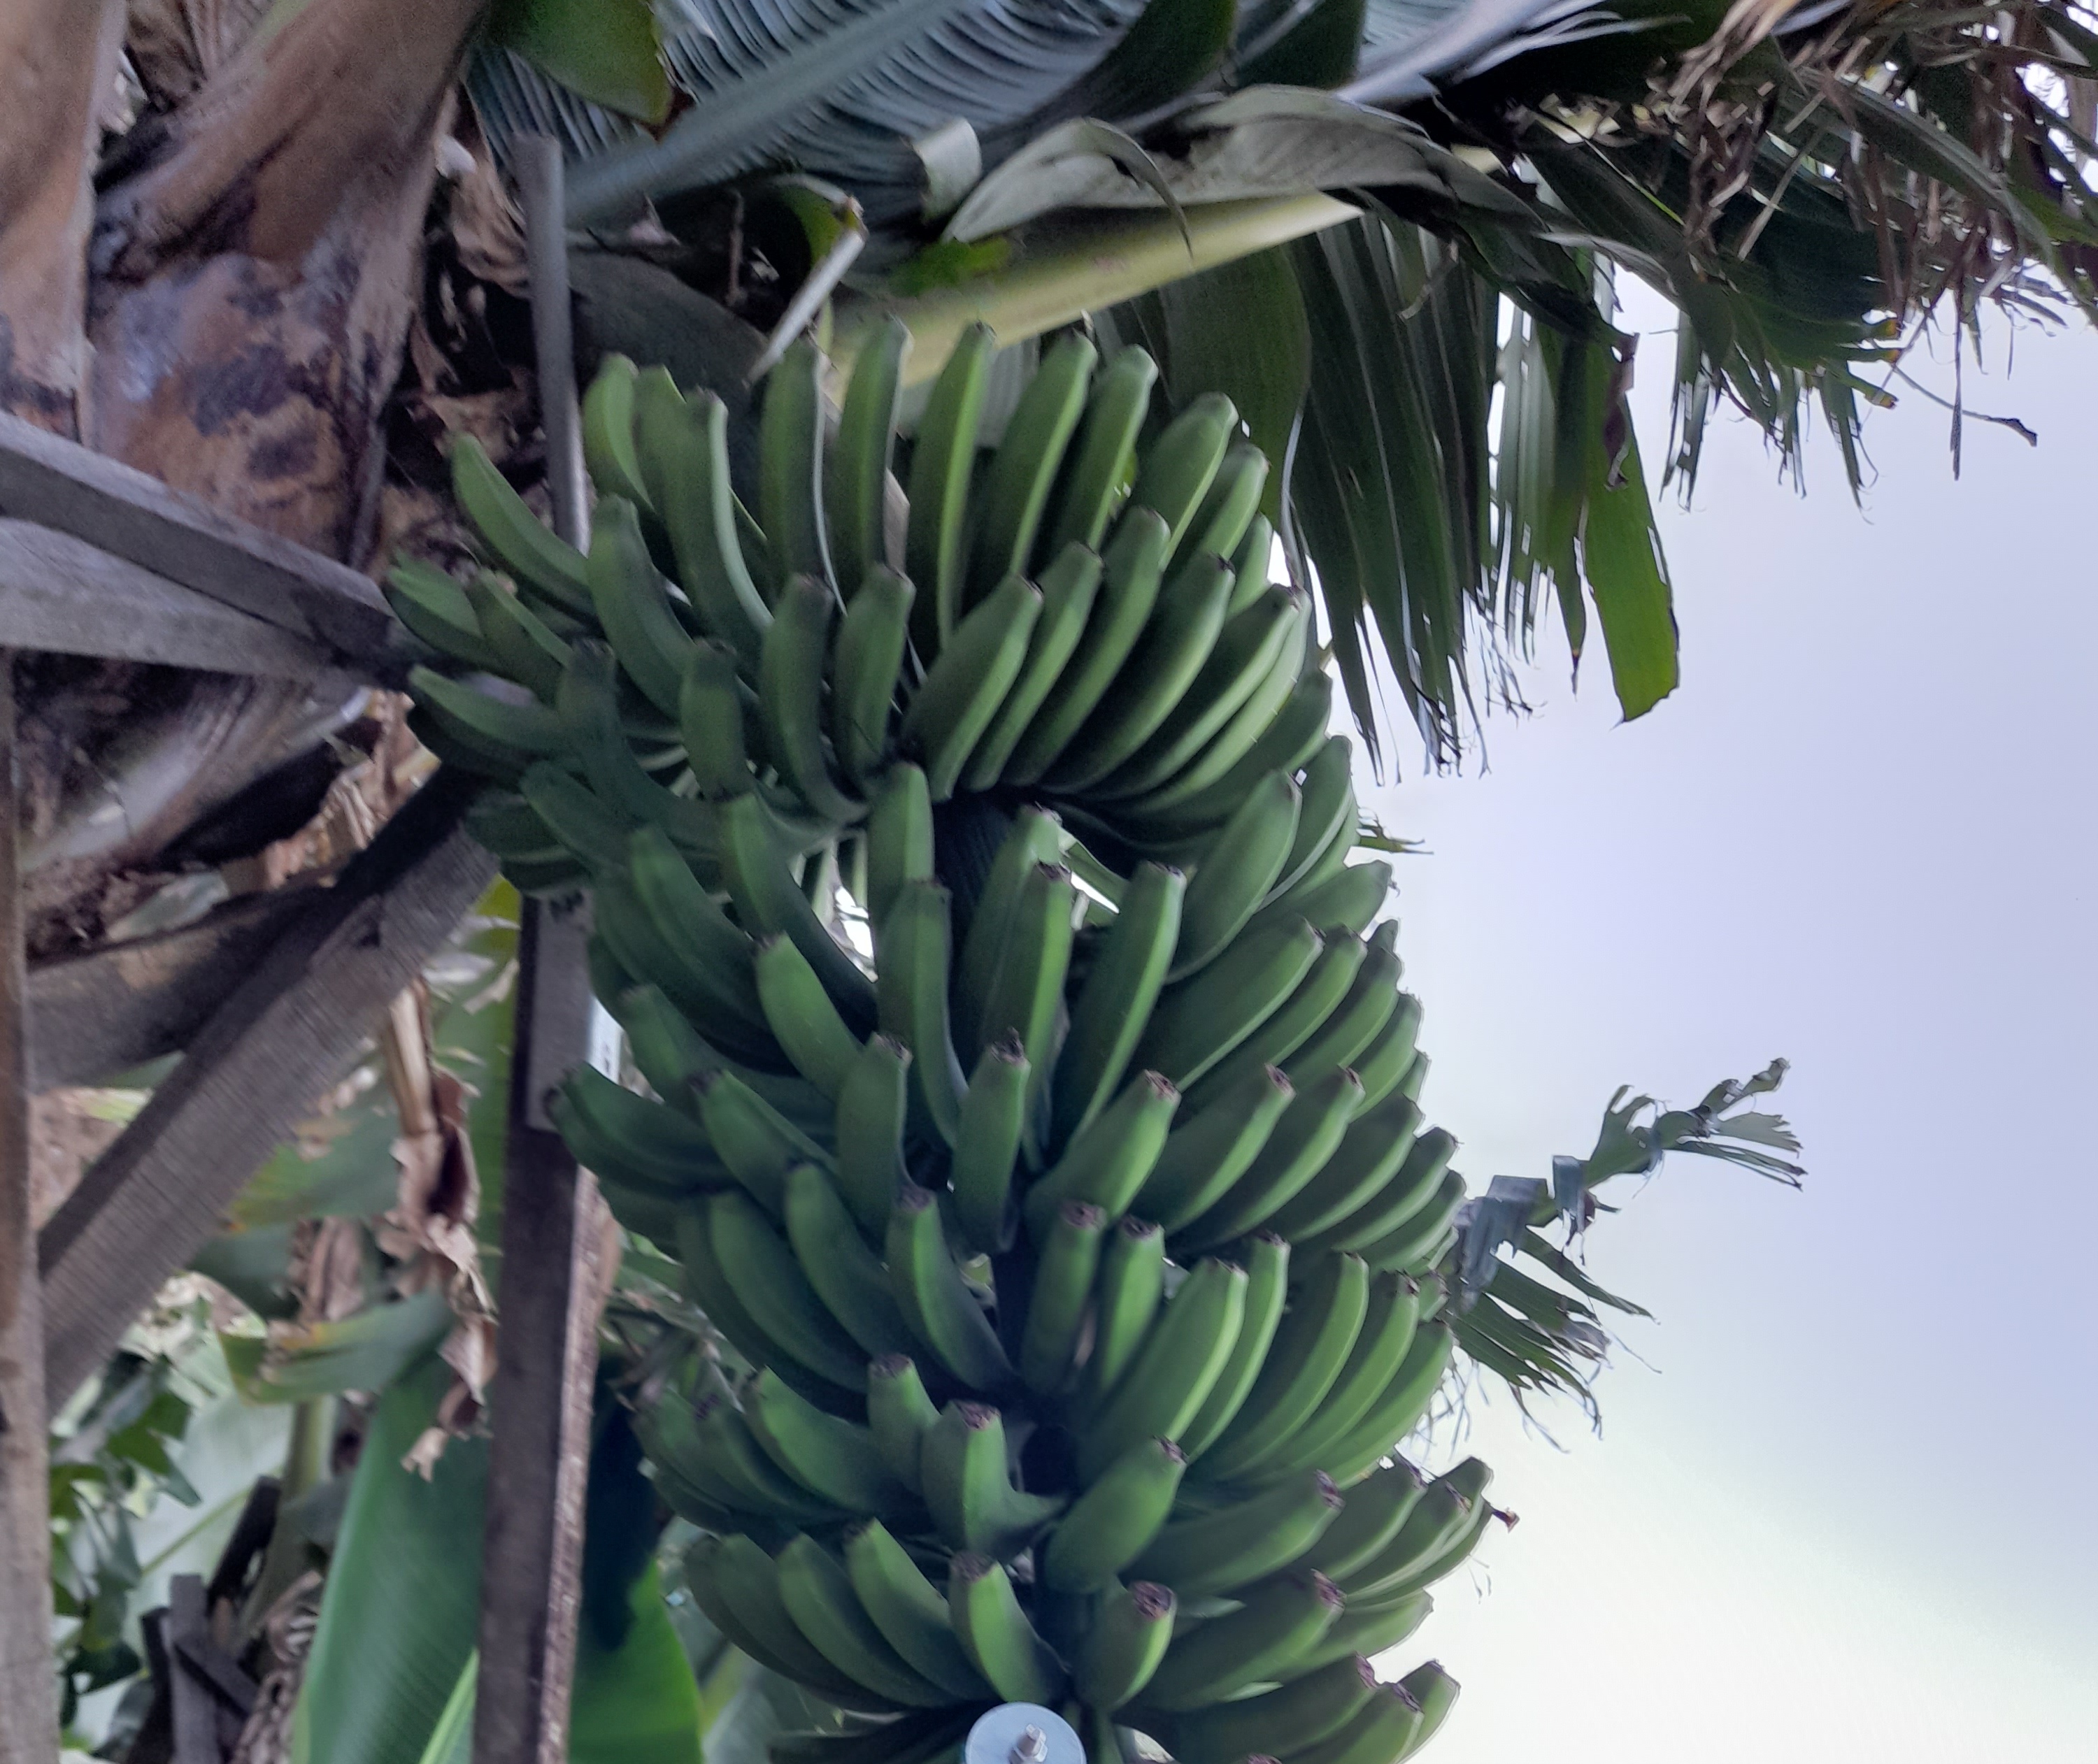
Label: Keep